Jin dynasty (1115–1234)

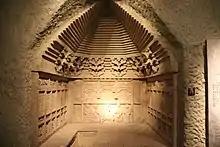
Jin tomb with stage scene

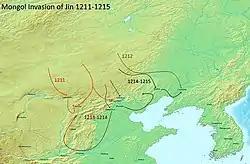
Mongol invasion of the Jin dynasty (1211–1215)

After Emperor Taizong of Jin died in 1135, he was succeeded by Hela (posthumously Emperor Xizong of Jin), a grandson of Emperor Taizu of Jin. Hela was much less favorable towards Liu Yu than his predecessor. He demoted Liu Yu from emperor of Great Qi to the rank of prince and abolished the state of Great Qi in 1137. Liu Yu lived out the rest of his life in supervised retirement at Linhuang.